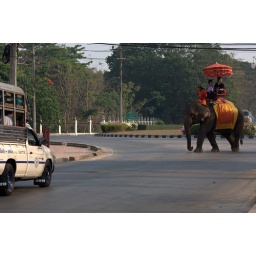
An elephant crossing the road in the reasonably quiet Ayutthaya trafficLocation: Ayutthaya, Thailand&amp;copy; Gordon Anderson